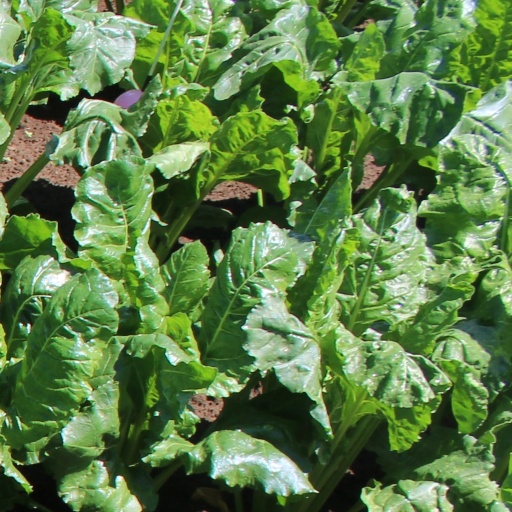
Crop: sugar beet